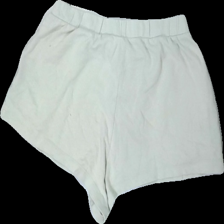
View: back
Type: Shorts
Category: Ladies
Brand: H&M
Colors: Green
Material: 100% cotton
Cut: Regular
Size: S
Season: All
Price range: <50
Recommended usage: Recycle